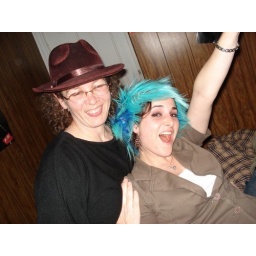
Me in the coolest hat in the whole freakin' world, and Bria in some cool blue hair.